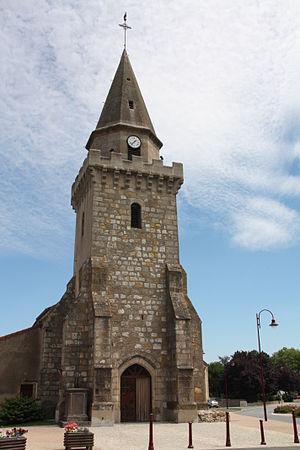
Église Saint-Maurice de Chamblet France This file was uploaded with Commonist.
Chamblet est une commune française, située dans le département de l'Allier en région Auvergne-Rhône-Alpes.